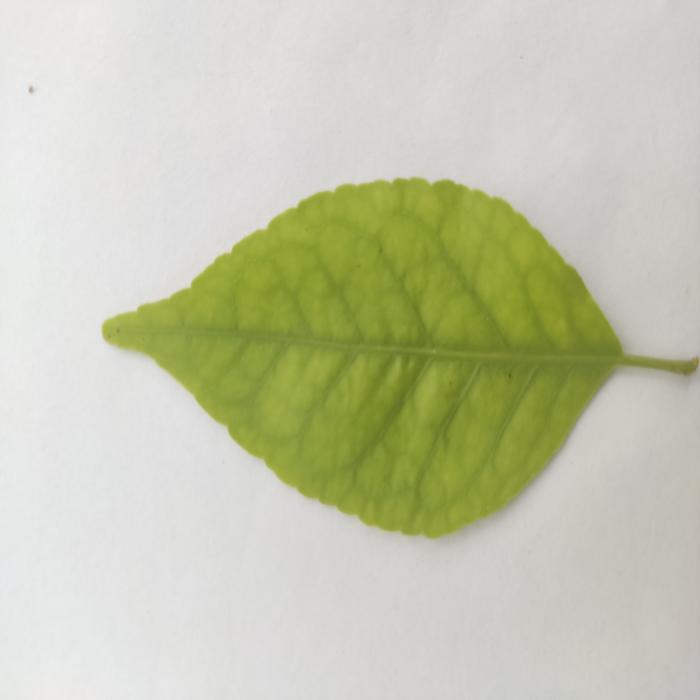
Crop: Aegle Marmelos
Leaf condition: Cercospora_Leaf